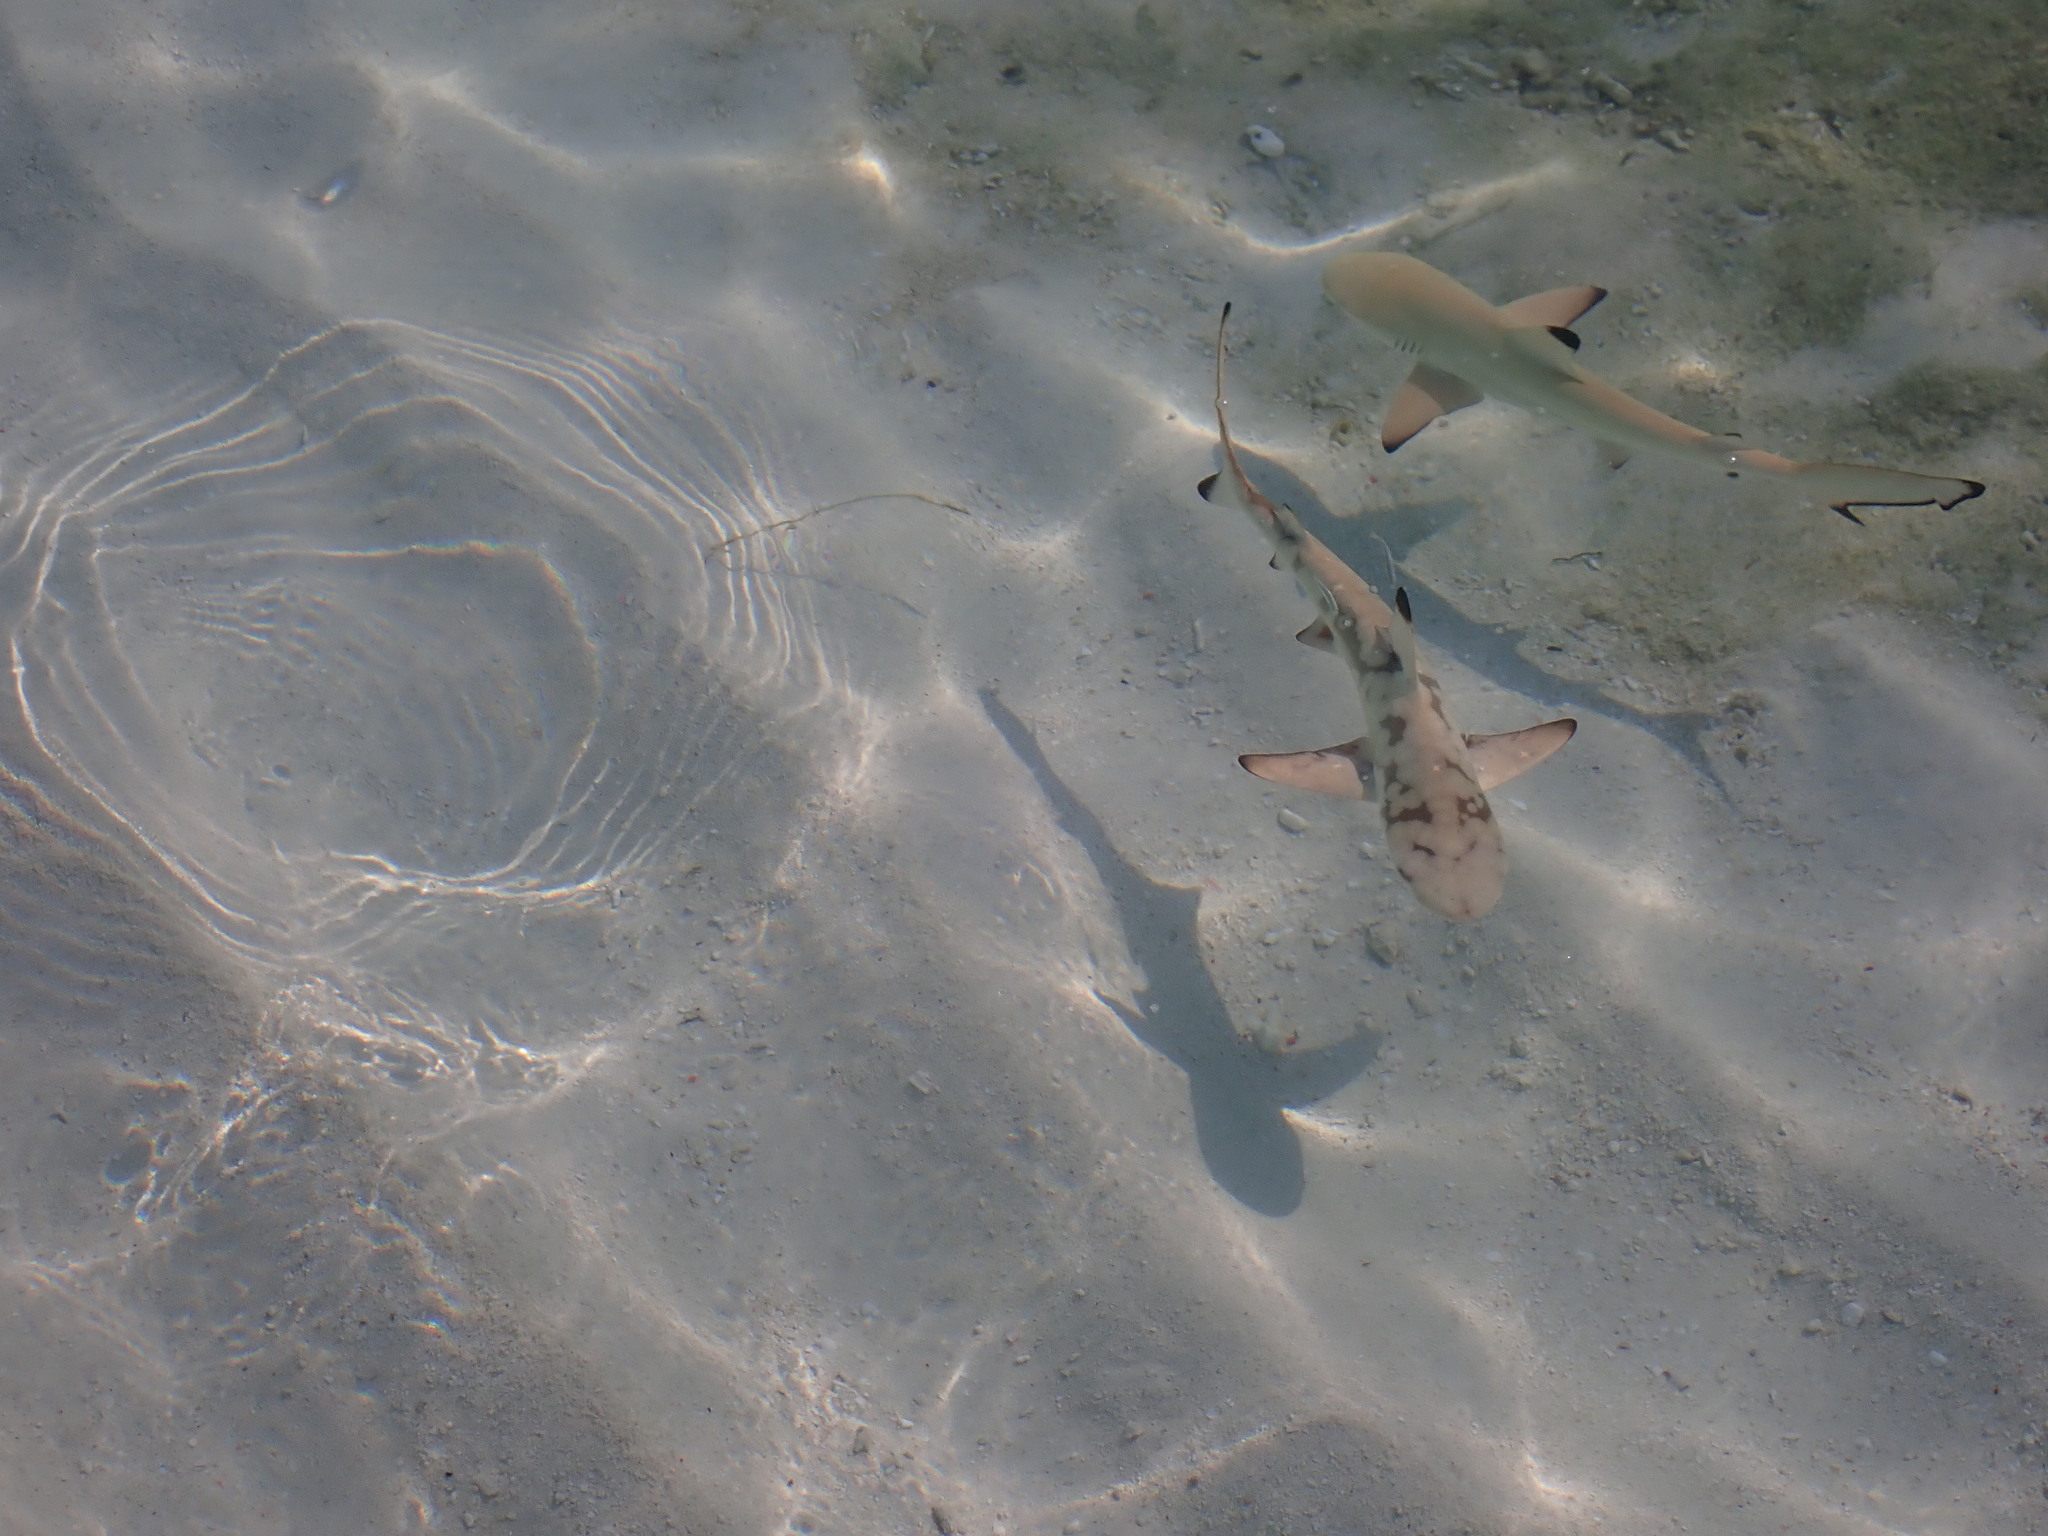
Carcharhinus melanopterus (Blacktip Reef Shark)